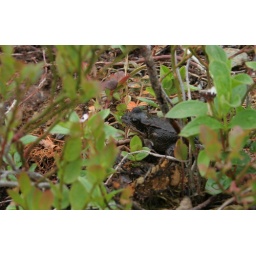
This frog kept jumping around on the building site of our new cabin.